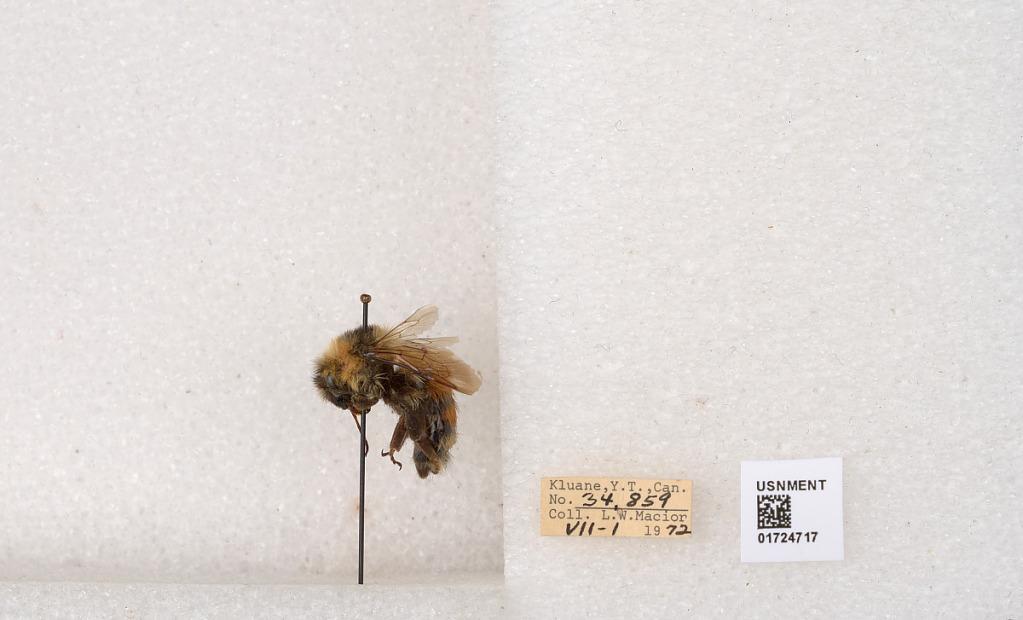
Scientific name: Bombus (Pyrobombus) sylvicola Kirby
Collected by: L. Macior
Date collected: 1972-7-1
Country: Canada
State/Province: Yukon Territory
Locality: Kluane National Park and Reserve
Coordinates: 60.7493, -139.504